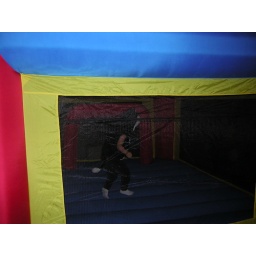
Faith the kitty in the bounce house